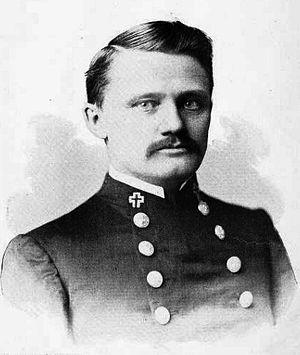
Evelyn Briggs Baldwin, né à Springfield le 22 juillet 1862 et mort à Washington le 25 octobre 1933, est un météorologue et explorateur américain.